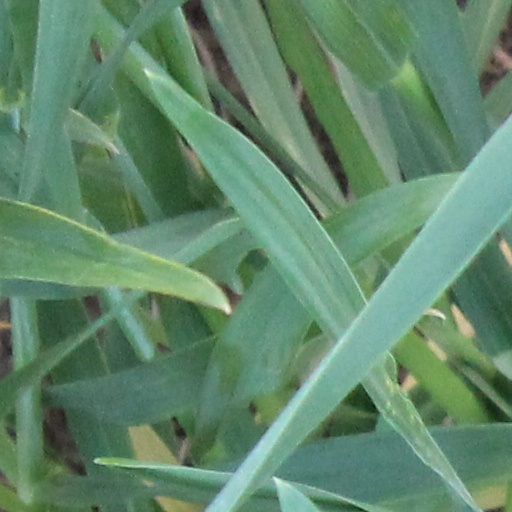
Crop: wheat